Tetsuya Endo (wrestler)

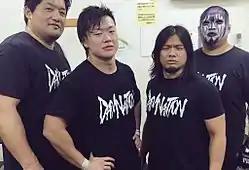
Endo (second from left) as part of Damnation

On July 17, 2016, Endo unsuccessfully challenged longtime friend and tag team partner Takeshita for his KO-D Openweight Championship. After the match, Daisuke Sasaki made his way to the ring, carrying a Damnation T-shirt and offering Endo a spot in the group. At the same time, Takeshita offered a handshake as a sign of respect for his longtime friend. Endo pushed Takeshita away, taking the Damnation T-shirt instead, attacking Takeshita, joining Damnation and turning heel for the first time in his career. On August 6, Endo, Sasaki and Mad Paulie defeated Shuten-dōji (Kota Umeda, Masahiro Takanashi and Yukio Sakaguchi) in the finals of a tournament to win the KO-D 6-Man Tag Team Championship. On October 9, Endo and Sasaki won the KO-D Tag Team Championship, becoming double champions, however, on December 4, Endo and Sasaki lost the KO-D Tag Team Championship to Takeshita and Mike Bailey and on December 11, lost the KO-D 6 Man Tag Team Championship to Shuten-dōji (Takanashi, Sakaguchi and Kudo).